Dundalk

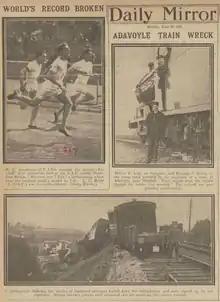
Photographs of the train derailed at Adavoyle, County Armagh, printed in the Daily Mirror, 27 June 1921

The latter part of the 19th century was dominated by the Irish Home Rule movement and Dundalk became a focal point of the politics of the time. The Irish National Land League held a demonstration in Dundalk on New Year's Day, 1881, stated by the local press to be the largest gathering ever seen in the town.